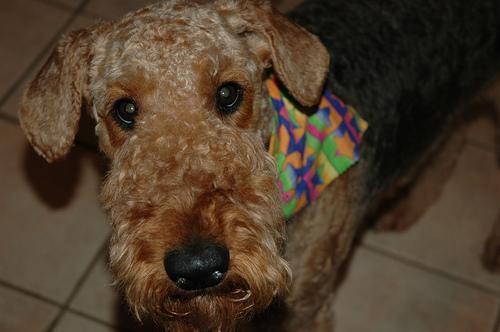
Airedale